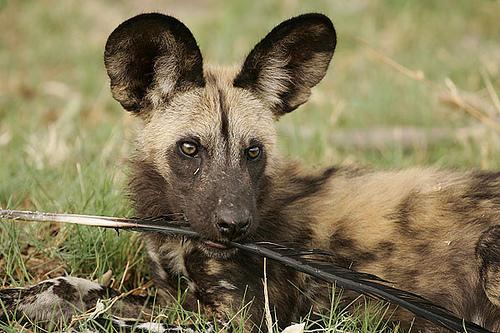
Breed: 211-n000025-African_hunting_dog